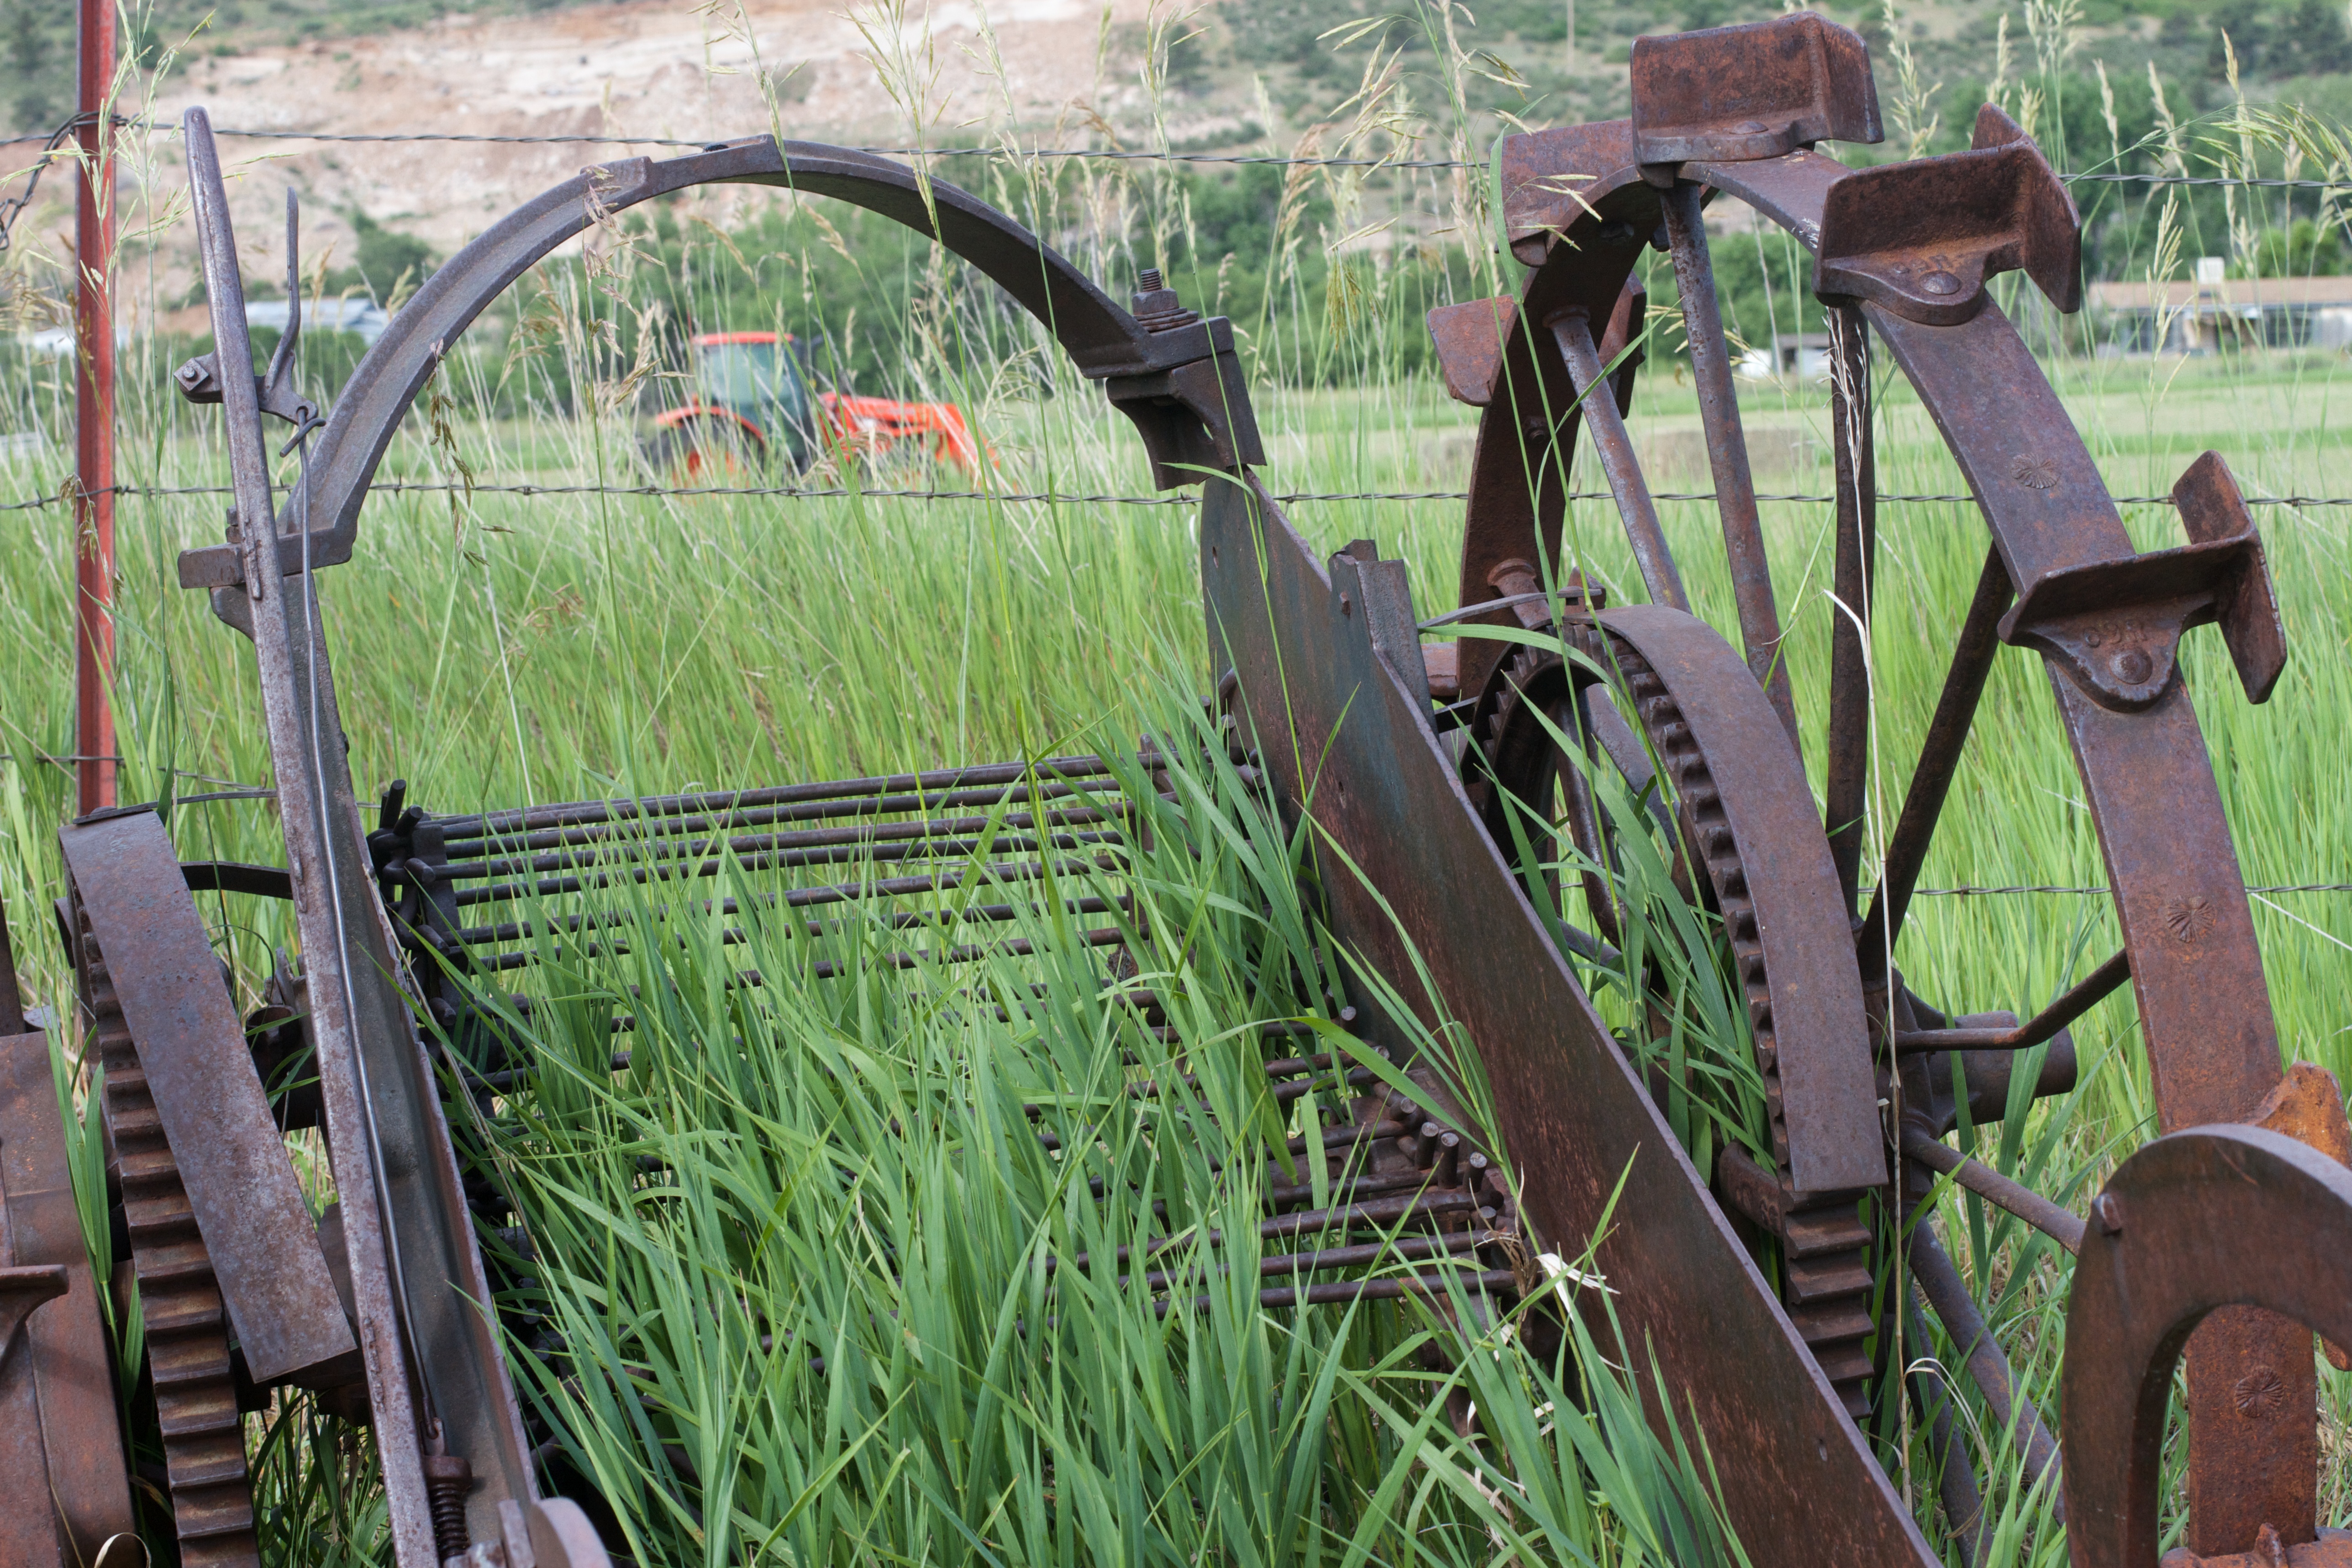
grass, fence, track, farm, lawn, agriculture, garden, yard, grass family, outdoor structure